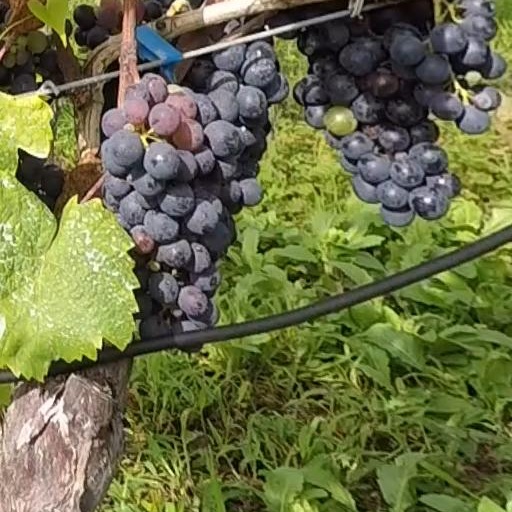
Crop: grape